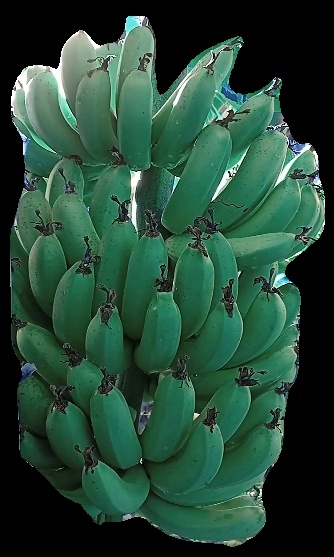
Variety: pachbale
Grade: grade1